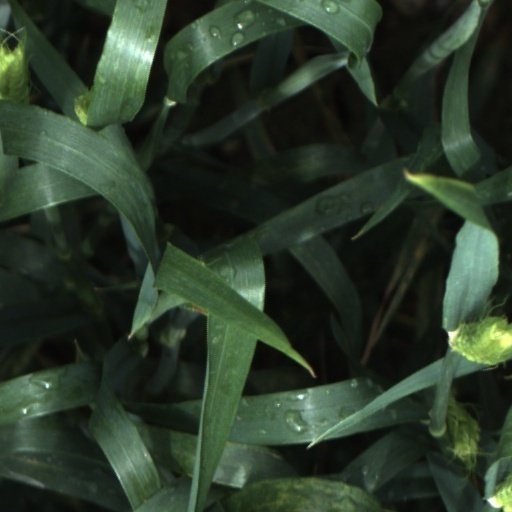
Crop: wheat